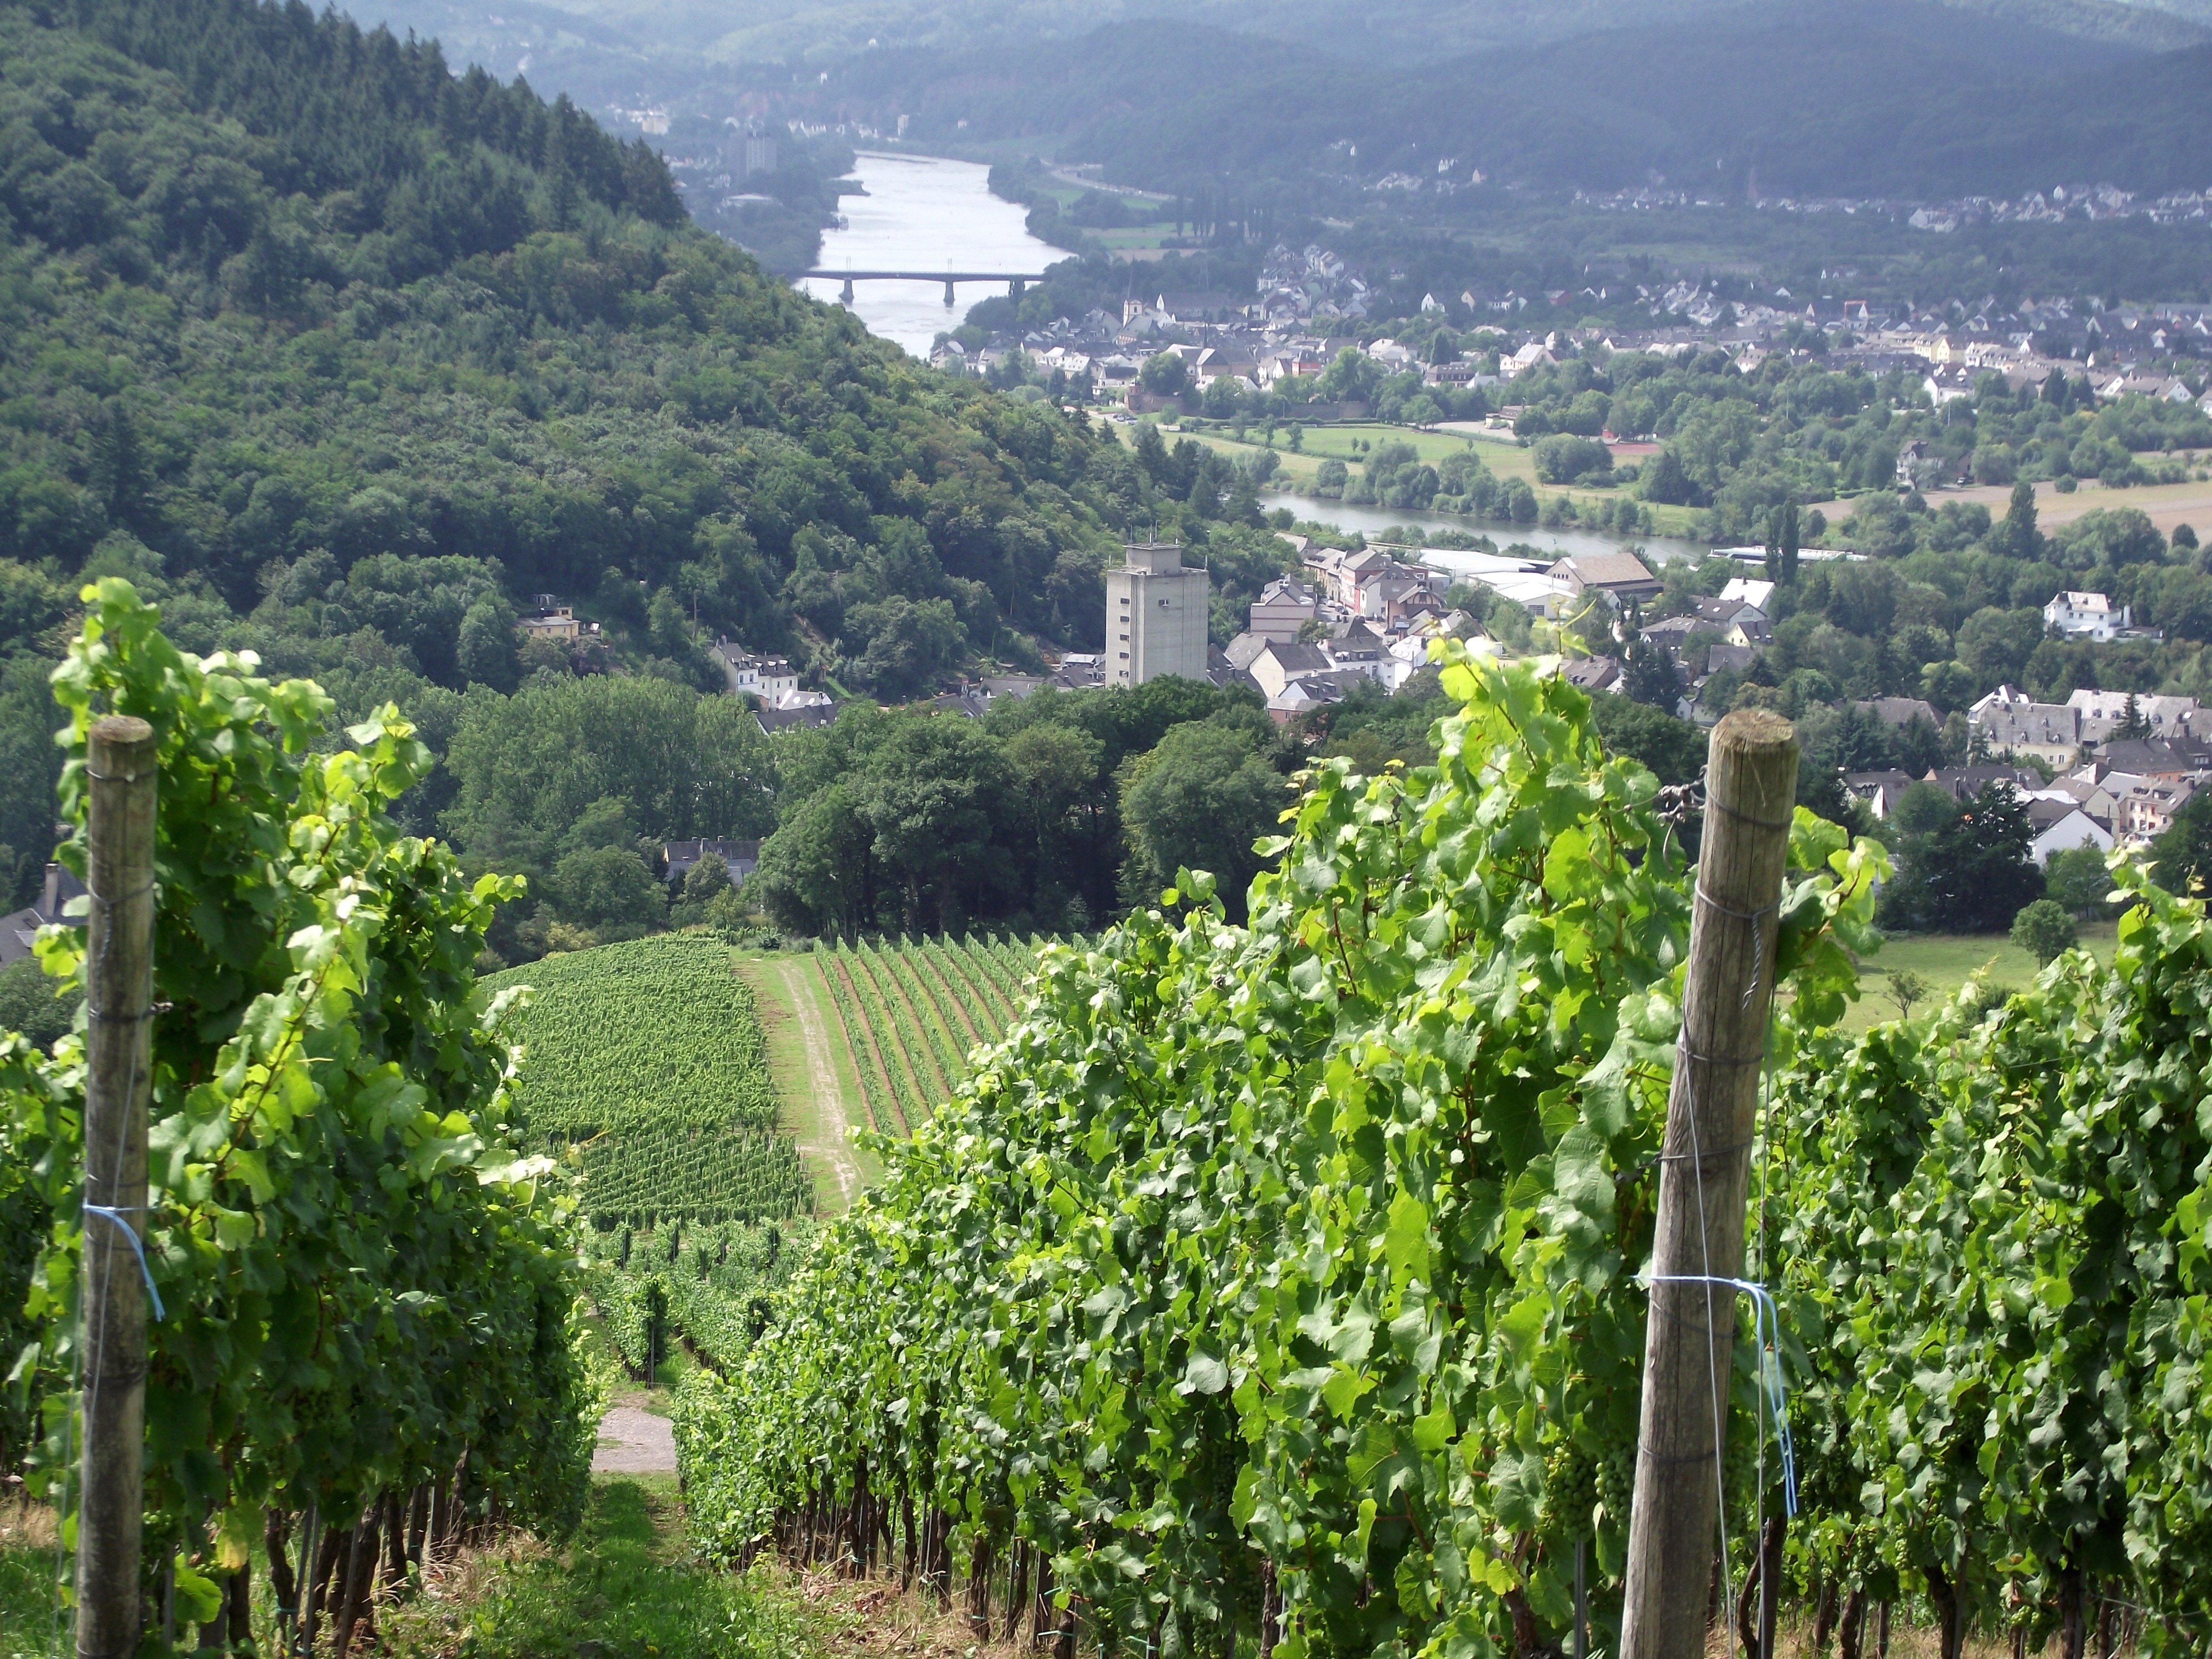
landscape, water, nature, forest, vineyard, field, farm, countryside, flower, river, valley, country, summer, rural, spring, scenic, agriculture, trees, woods, outside, fields, buildings, mountains, ravine, crops, plantation, germany, hill station, moseltal